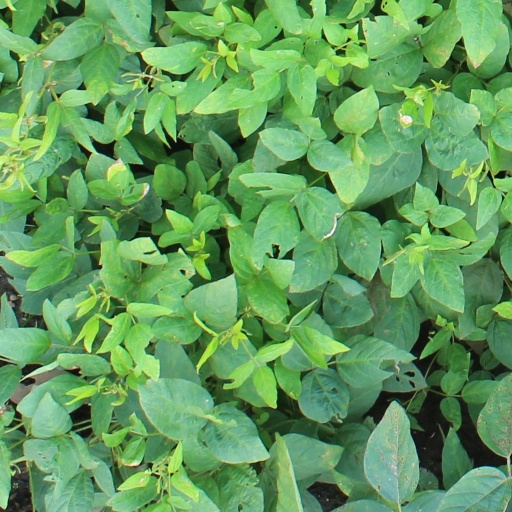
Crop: soybean